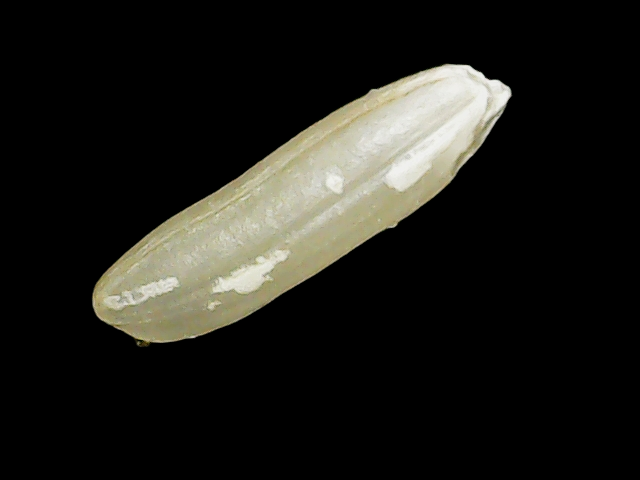
Rice variety: Binadhan14